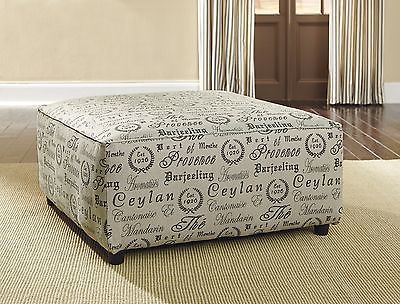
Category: sofa